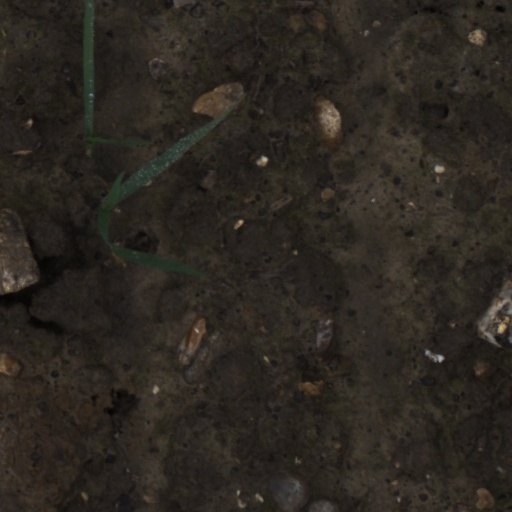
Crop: wheat